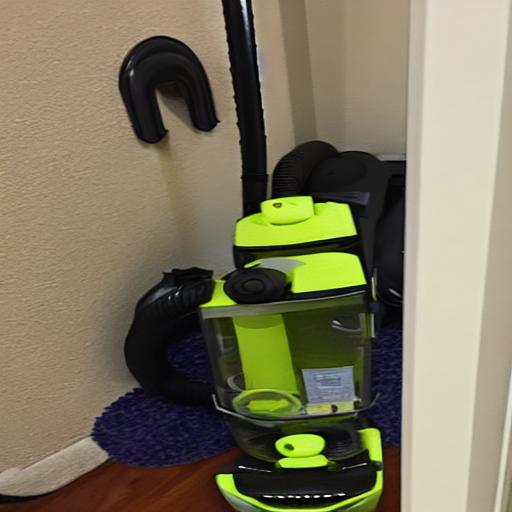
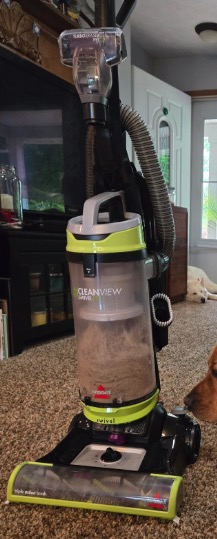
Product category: items_vacuum
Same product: no